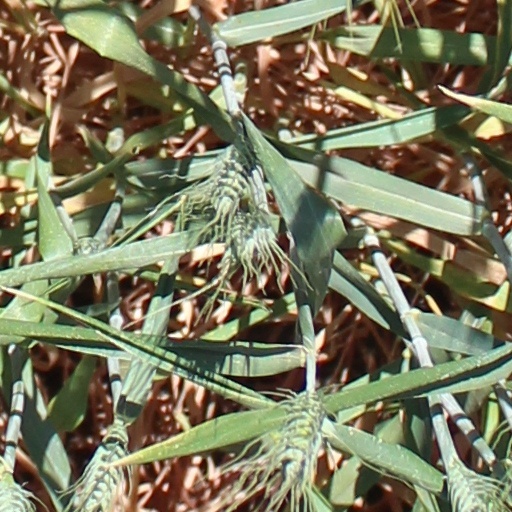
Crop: wheat